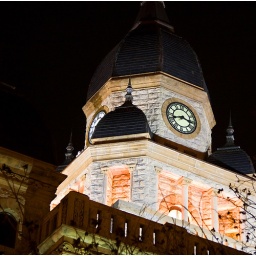
The old courthouse clock tower in the Denton town square.